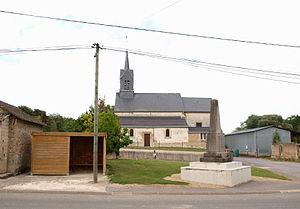
Saint-Pierre-à-Arnes (Ardennes, France)
Saint-Pierre-à-Arnes est une commune française située dans le département des Ardennes en région Grand Est.